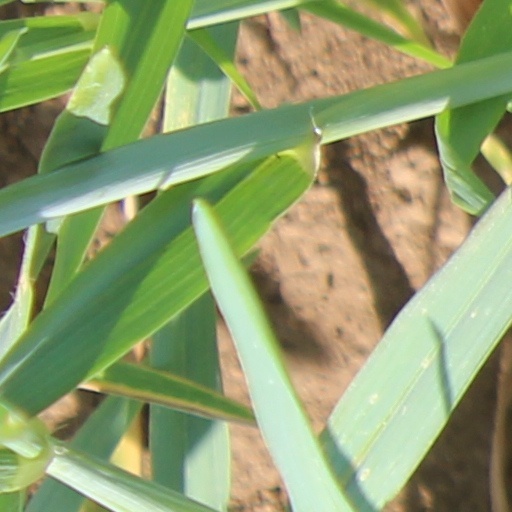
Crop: wheat